Securities Act of 1933

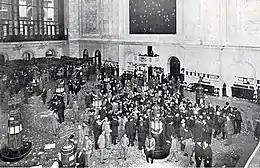
The floor of the New York Stock Exchange in 1908

The 1933 Act was the first major federal legislation to regulate the offer and sale of securities. Prior to the Act, regulation of securities was chiefly governed by state laws, commonly referred to as blue sky laws. When Congress enacted the 1933 Act, it left existing state blue sky securities laws in place. It was originally enforced by the FTC, until the SEC was created by the Securities Exchange Act of 1934.